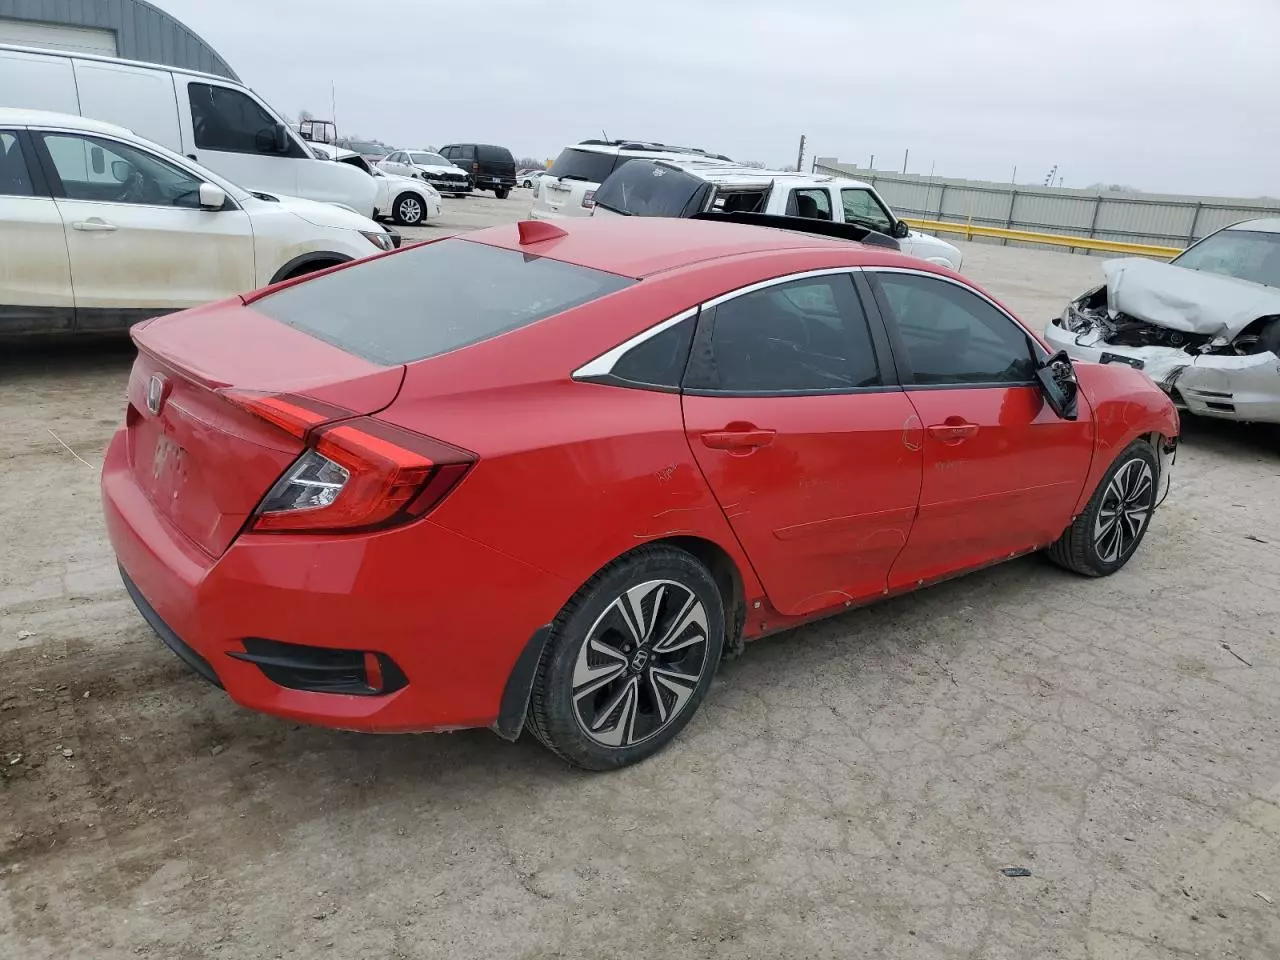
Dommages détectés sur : porte avant droite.
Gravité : mineur